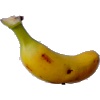
Label: banana_lady_finger